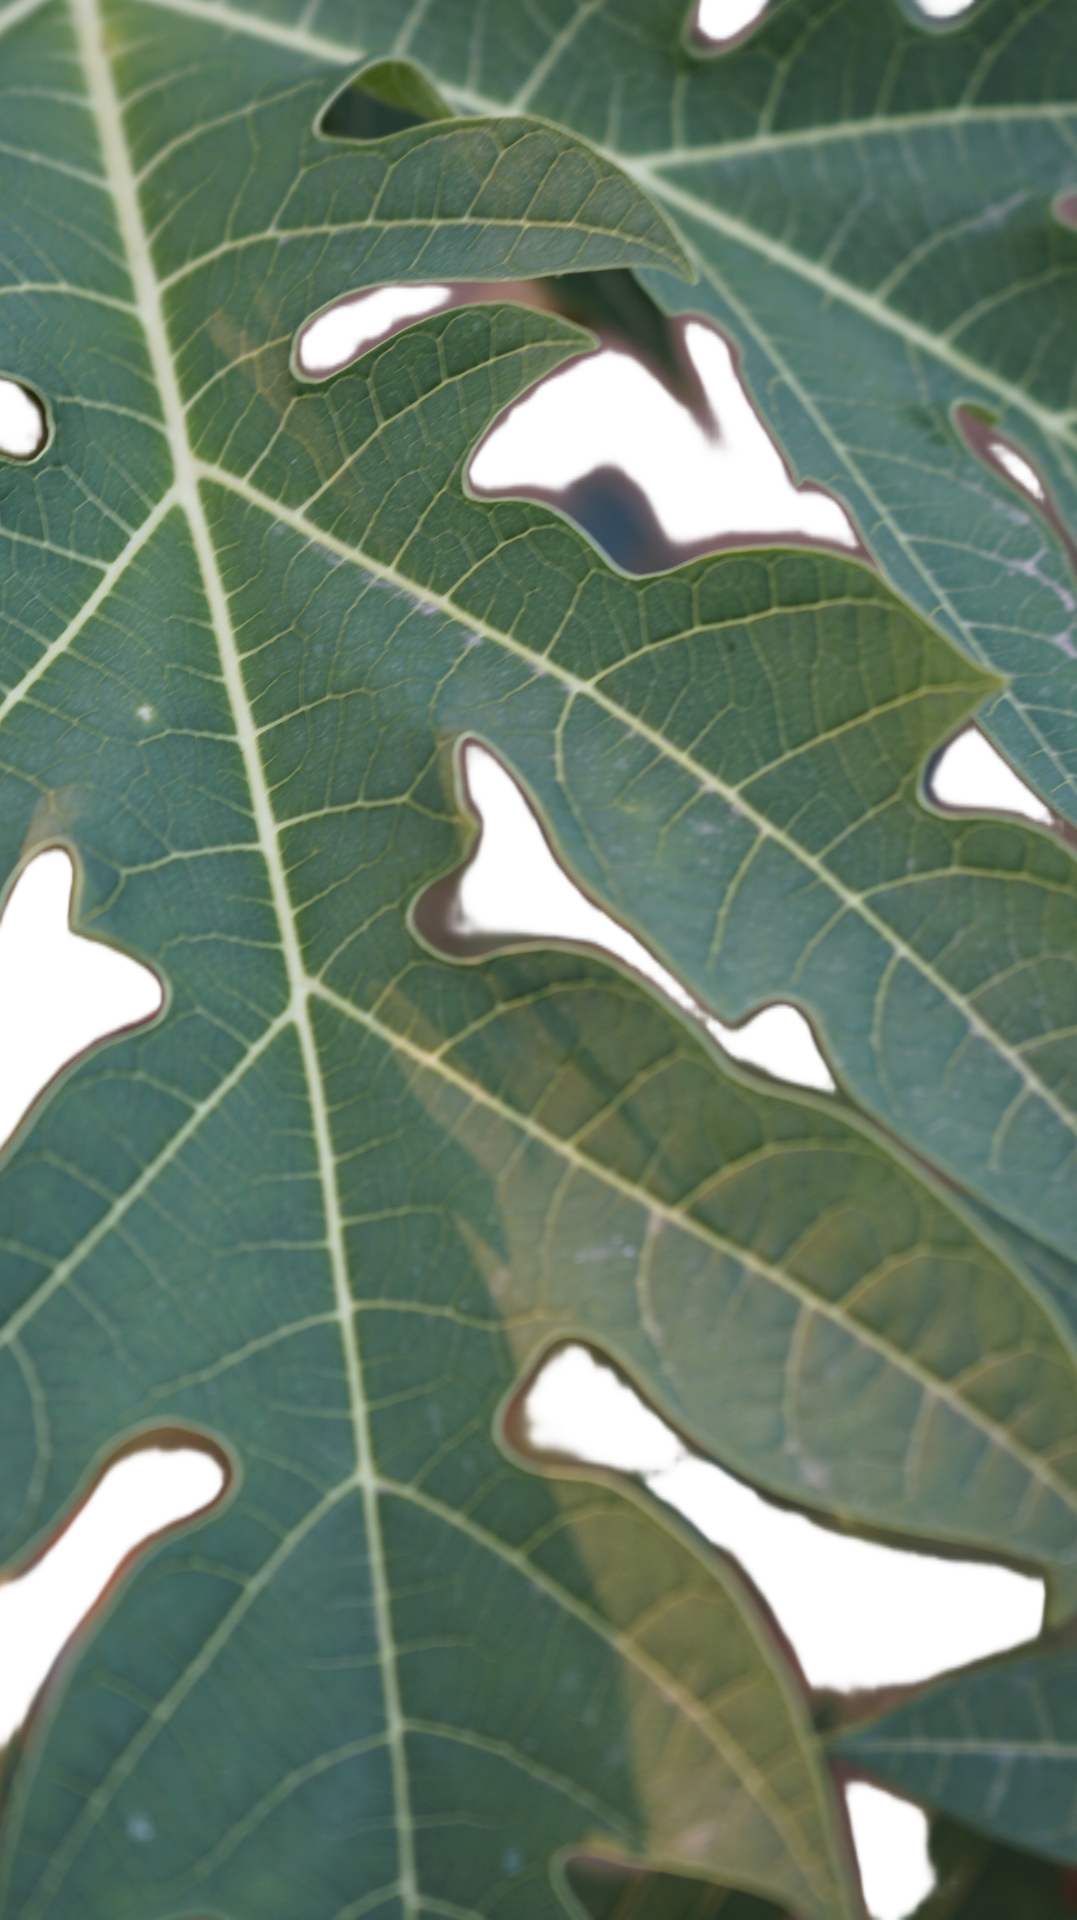
Crop: Papaya
Label: Healthy_leaf